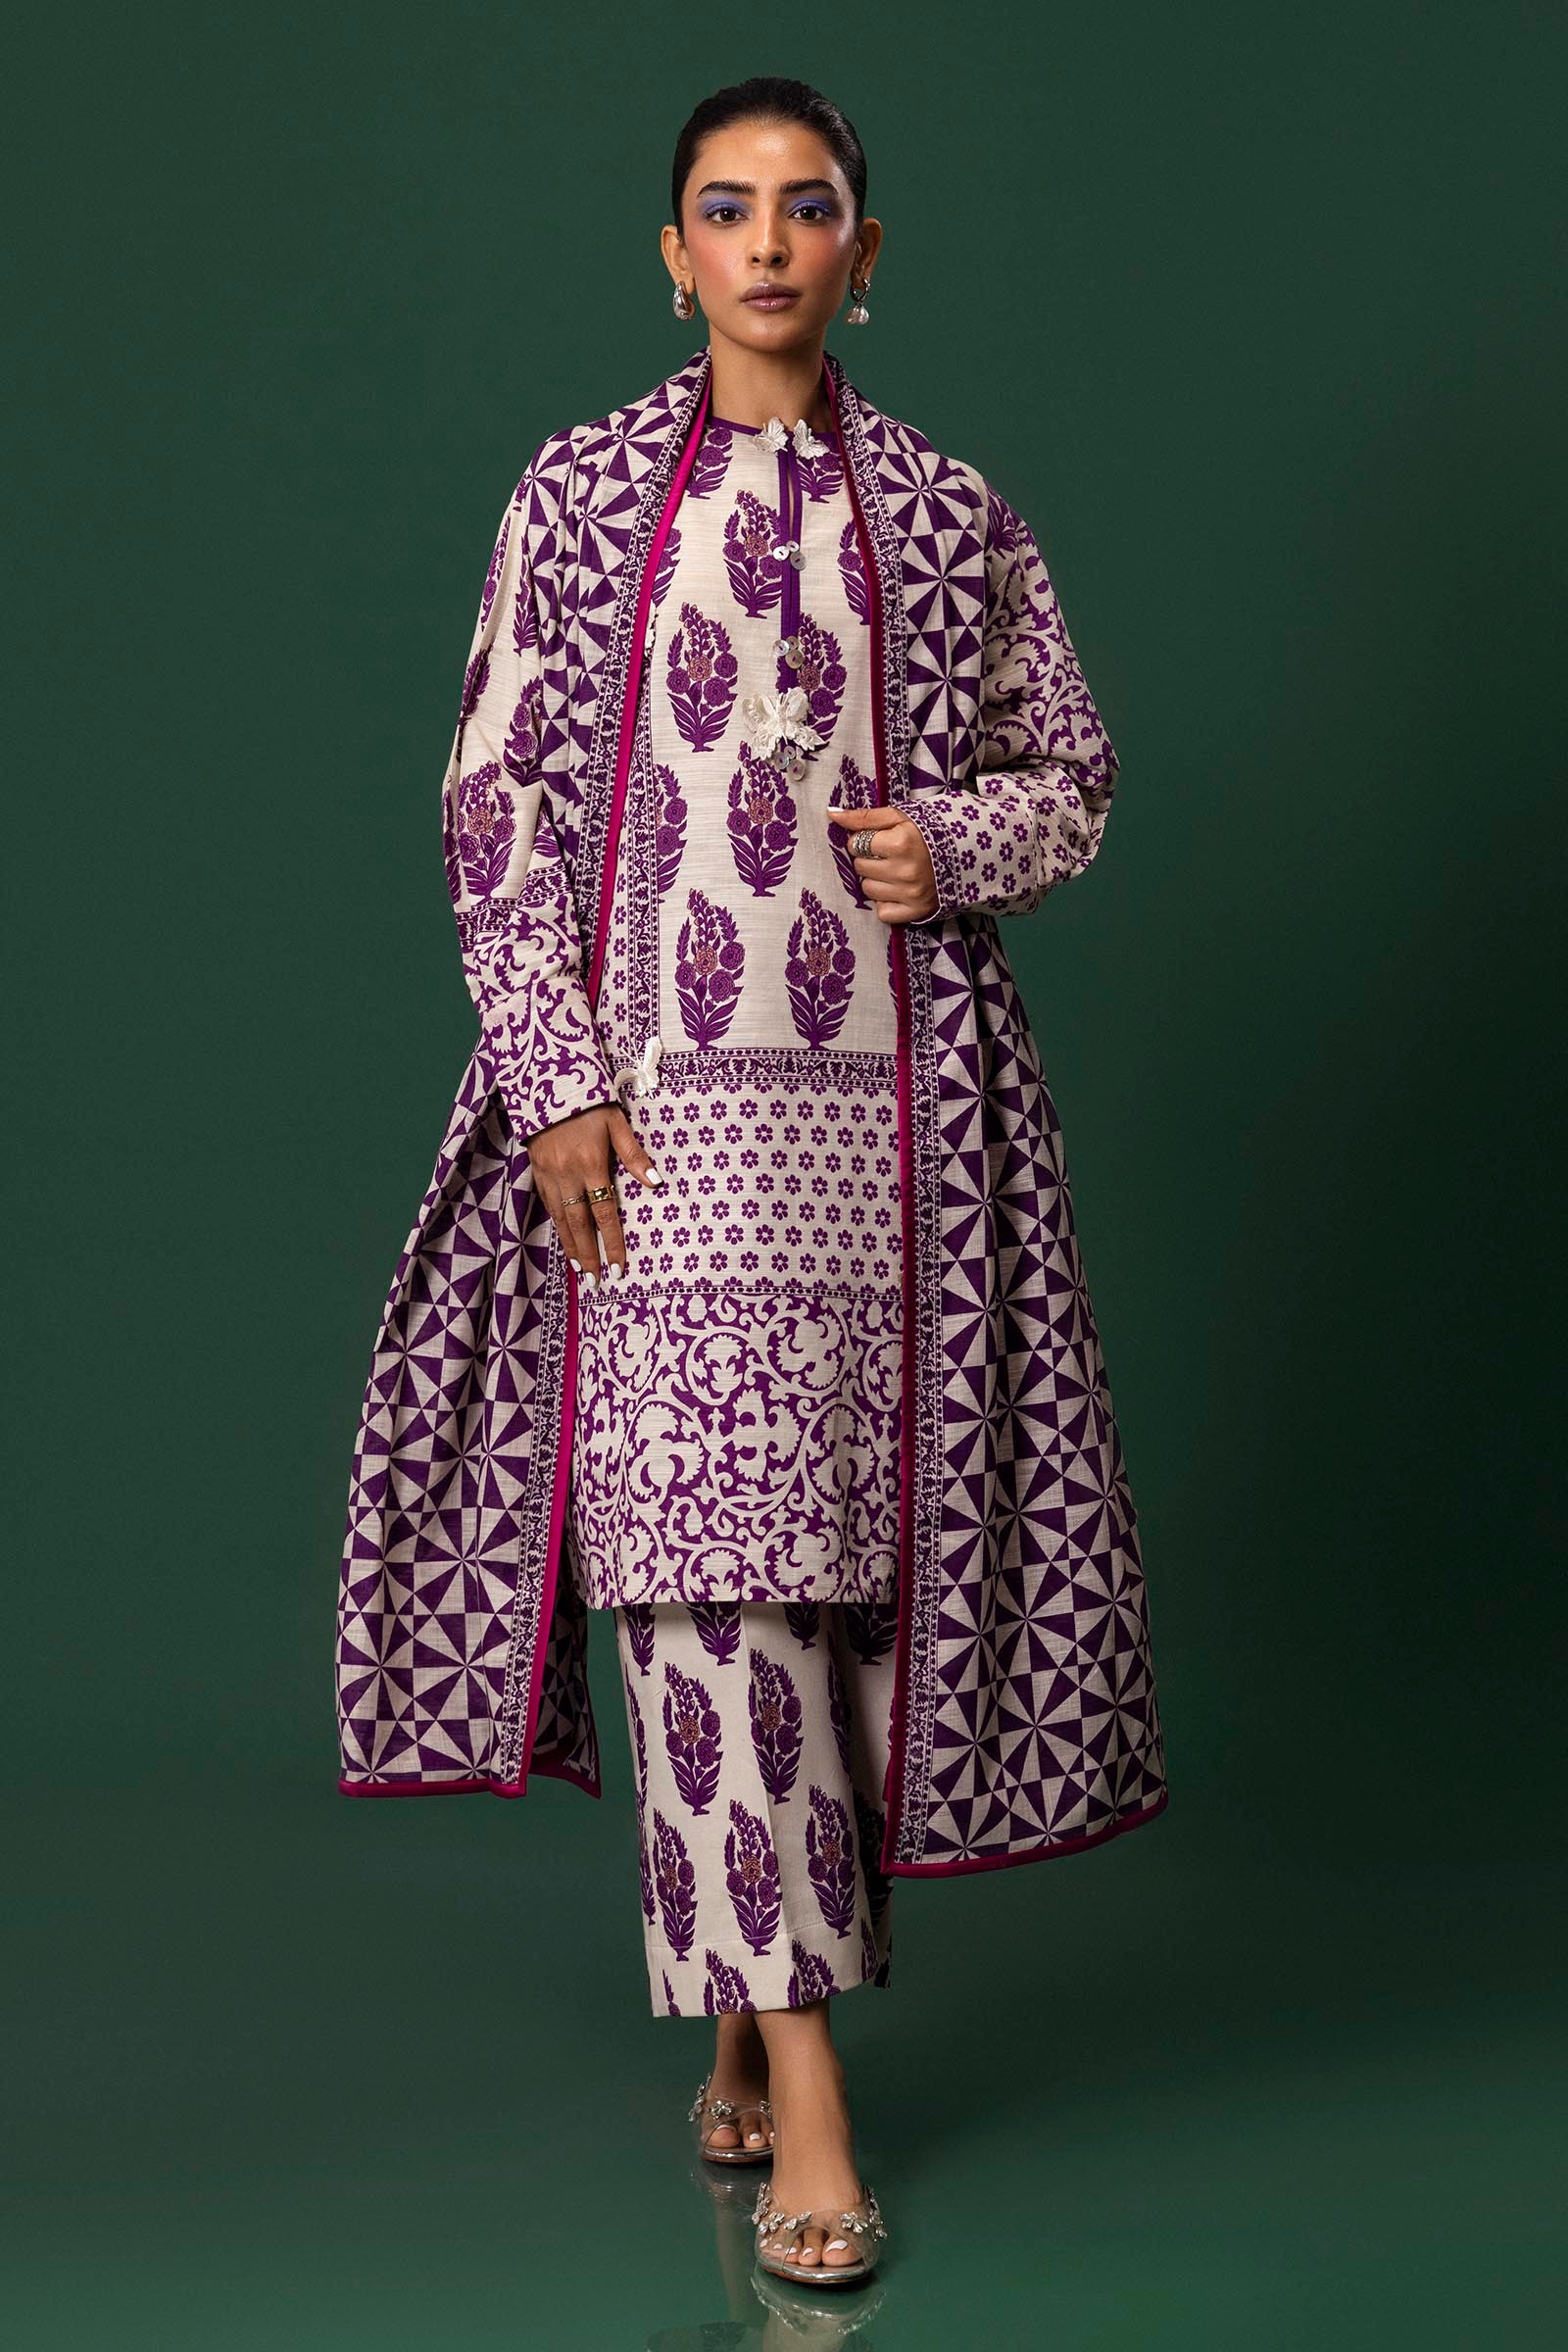
purple multi embroidered cotton suit